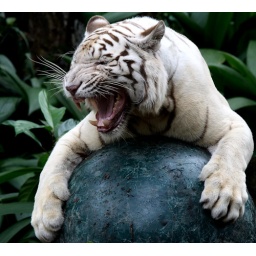
More of the white tiger can be seen in my photo stream.